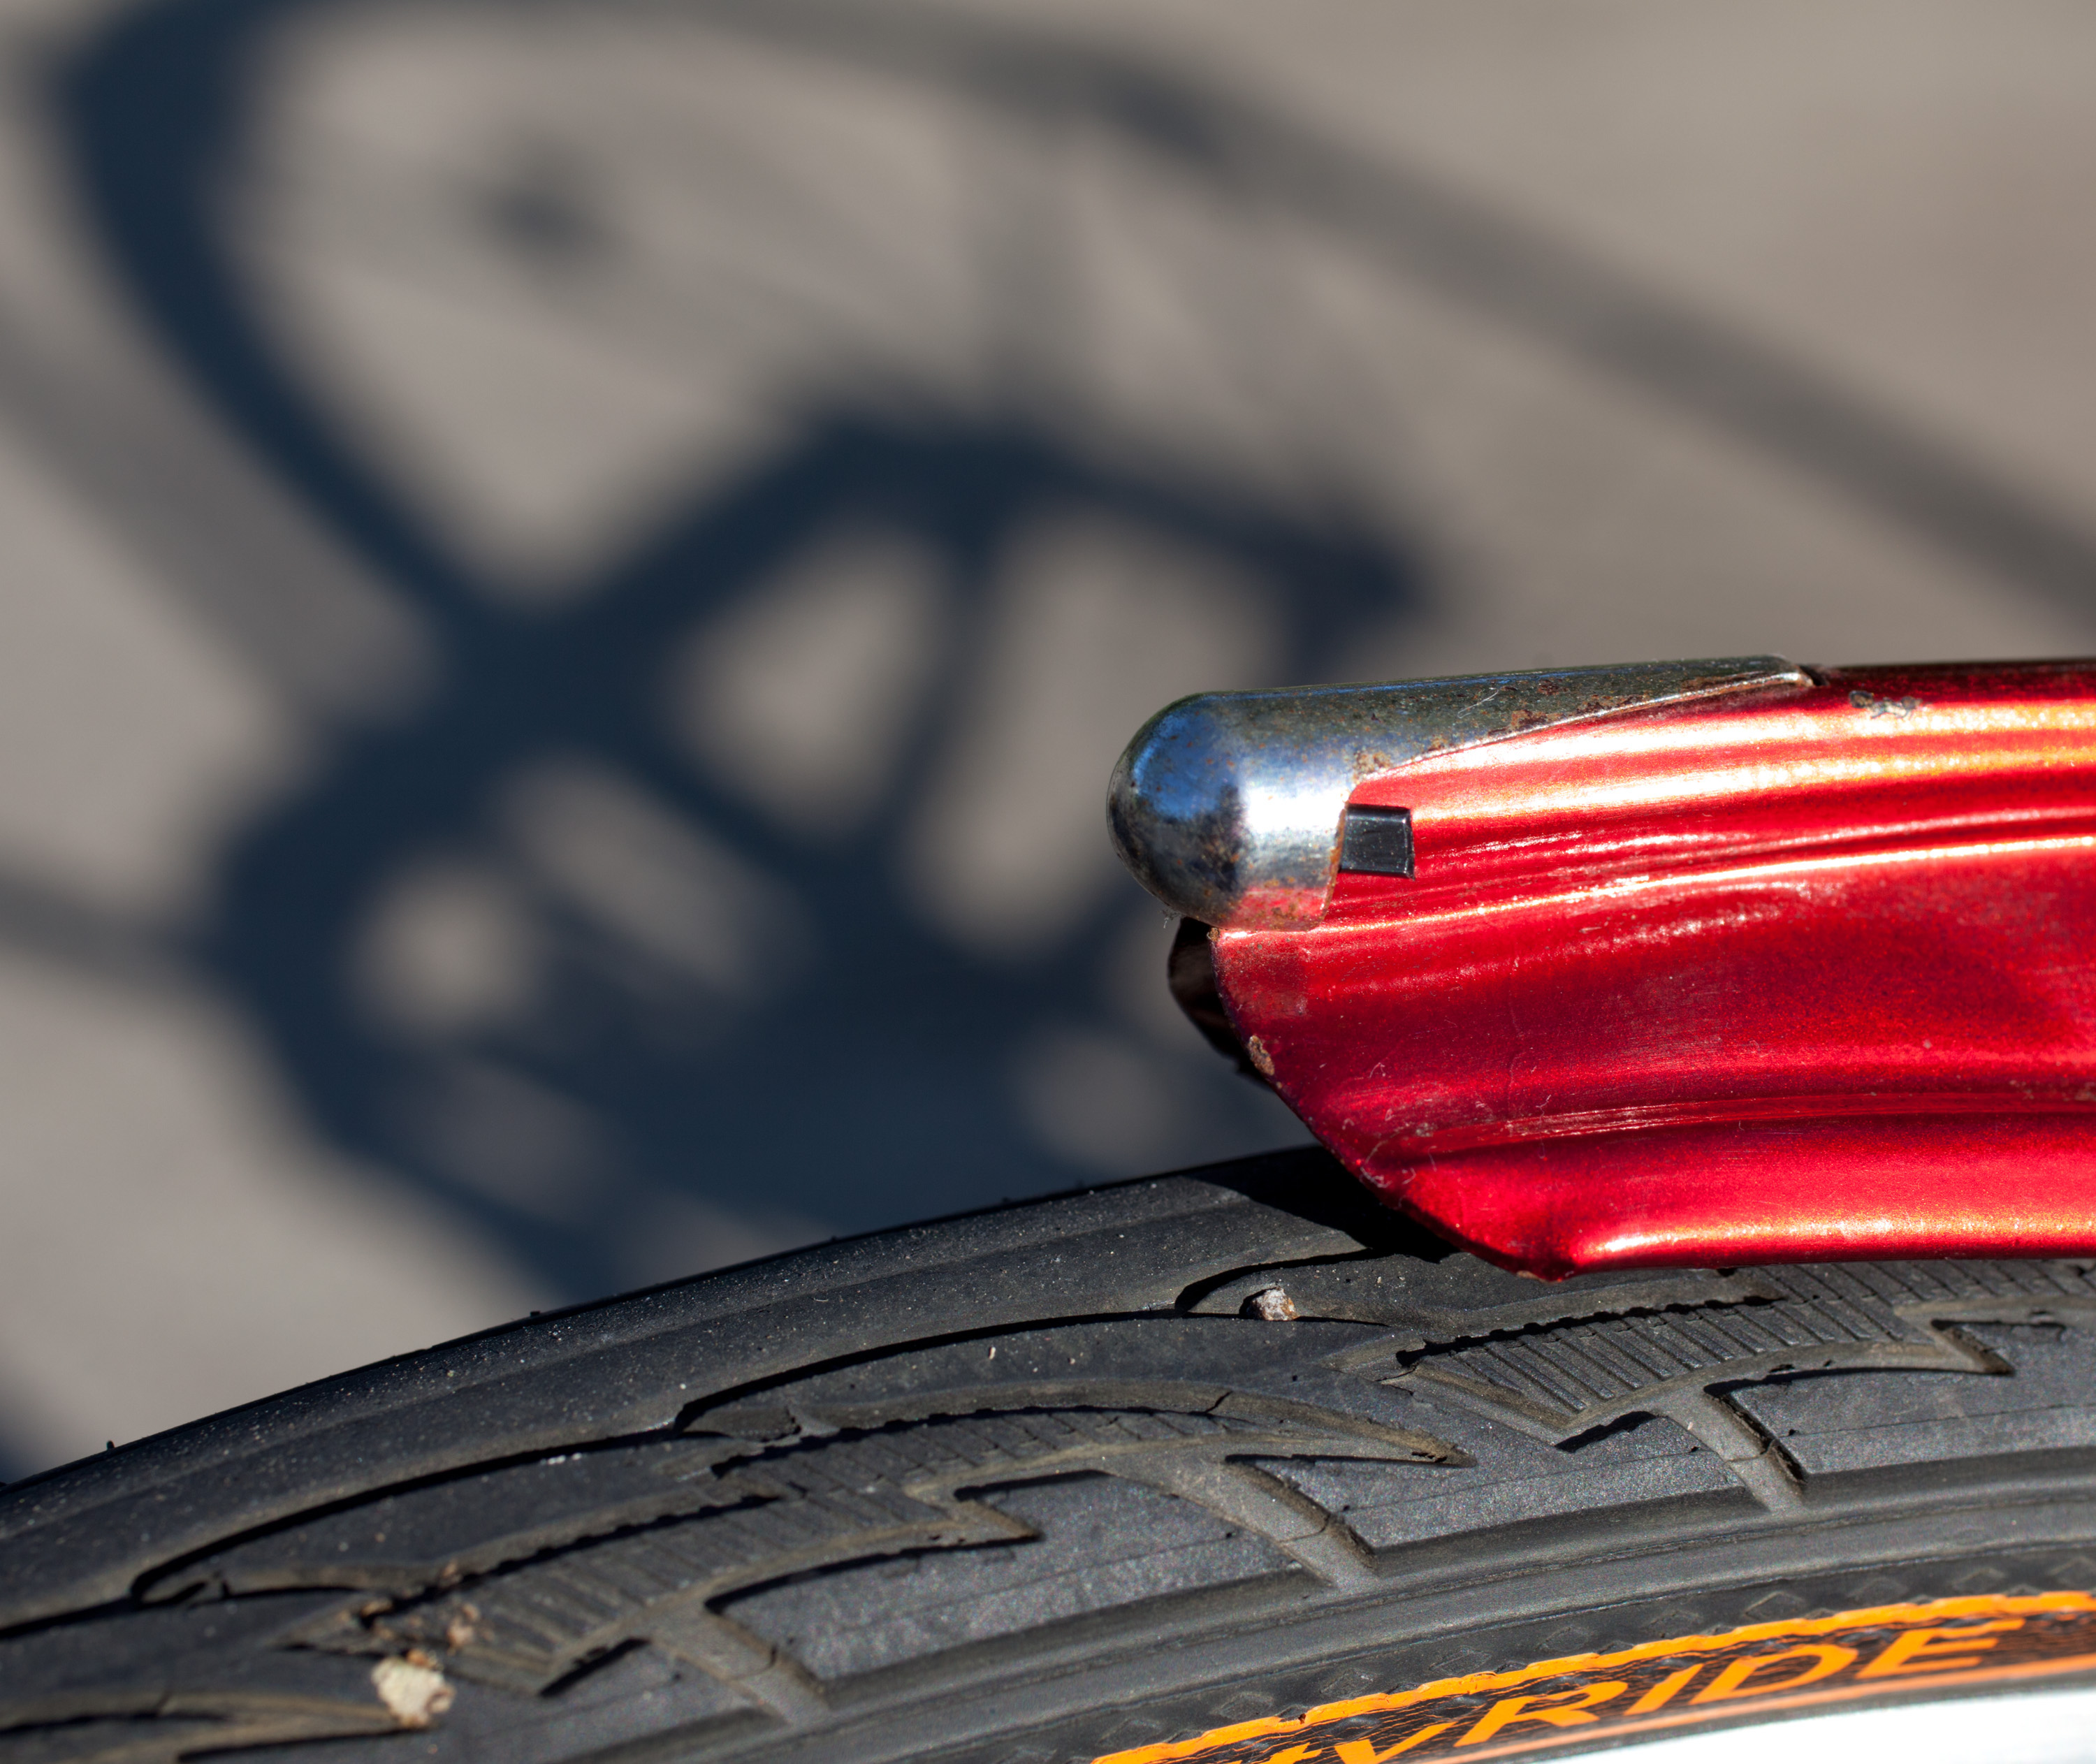
hand, bike, red, color, blue, california, tire, close up, glasses, fender, noise, sacramento, raleigh, 3speed, threespeed, rattle, buzz, macro photography, automotive tire